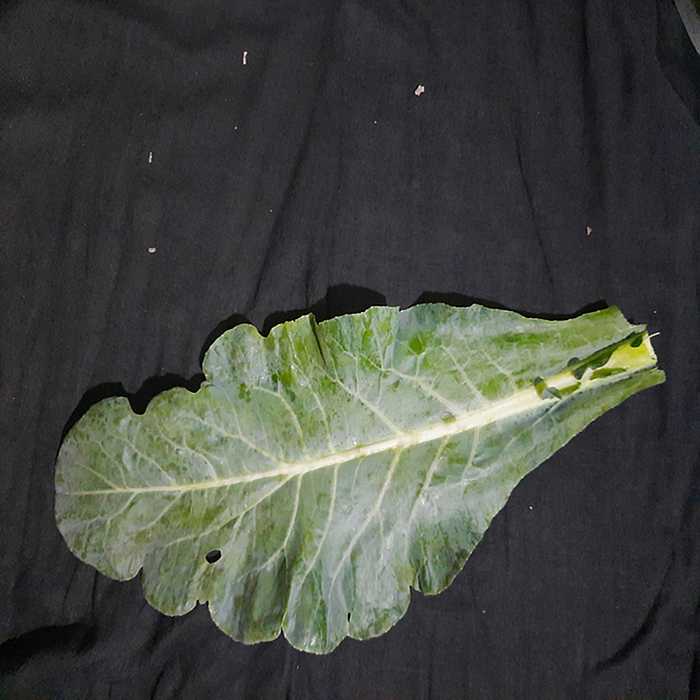
Plant: Cauliflower
Label: Fresh leaf